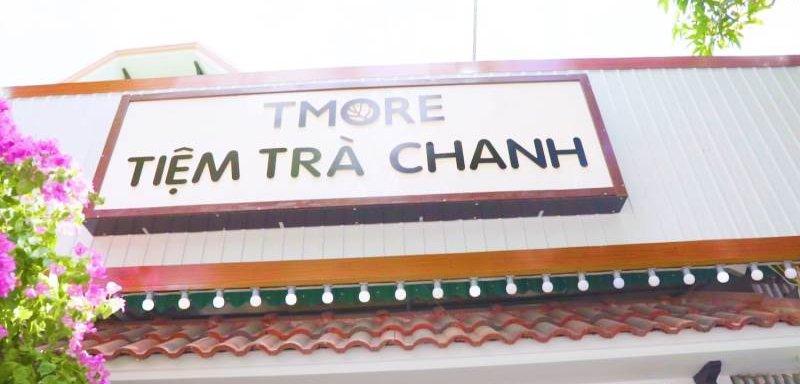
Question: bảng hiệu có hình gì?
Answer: hình chữ nhật